Prince of Wales's feathers

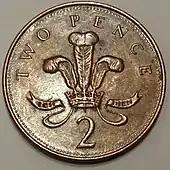
The feathers on a British two pence coin

During the English Civil War, most coins minted by Charles I at his various provincial wartime mints carry the feathers. The feathers appear on these coins because Charles I had no access to the Royal Mint in London and instead transferred the Aberystwyth Mint (originally established to coin Welsh silver) to Shrewsbury and then Oxford as an emergency measure. All the Civil War provincial mints are therefore in effect sub-branches of the Aberystwyth mint.